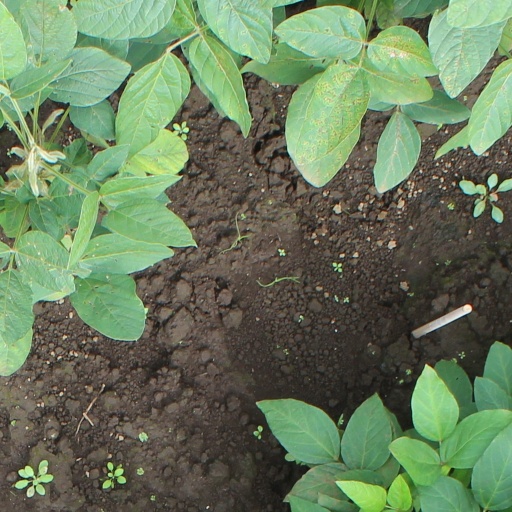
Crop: soybean